Anne de Joyeuse

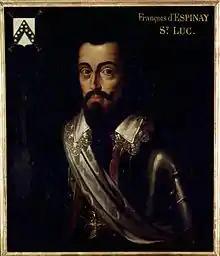
Saint-Luc, favourite of the king

Favour had previously been more distributed, however in the preceding months both François d'O and Saint-Luc had been disgraced, leaving only Arques and Épernon at the centre of the king's attentions. Saint-Luc had been growing in discontent in his relationship with the king for some time, and a dispute with Arques furthered the distance between them. Saint-Luc desired greatly for himself the great office of "grand écuyer" (Grand Squire) which was currently possessed by the comte de Chabot-Charny, and he was furious to find out that Arques had seduced the counts daughter and Chabot-Charny was speaking of providing the office and his daughter to Arques. The office had been promised to Saint-Luc on the occasion of his marriage by the king, however Chabot-Charny was uninterested in honouring this arrangement. Saint-Luc complained to the king who retorted that he had granted many privileges to Saint-Luc for which he should be grateful. Saint-Luc angrily rejoindered that there was little worth in raising men to the esteem of princes if the king was only going to cast them back down.